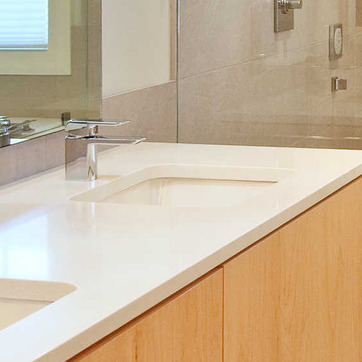
Material: ceramic